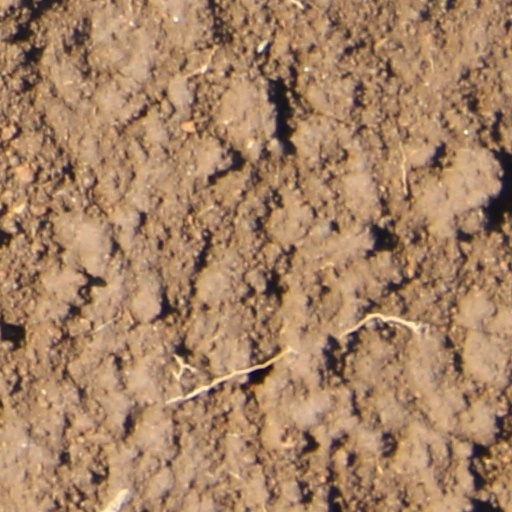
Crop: wheat